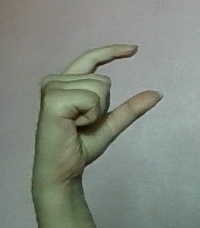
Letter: dal